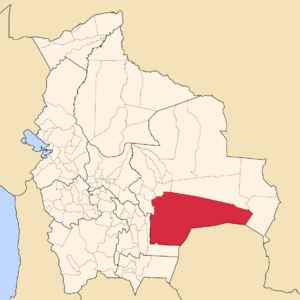
La province de Cordillera est une des 15 provinces du département de Santa Cruz, en Bolivie. Son chef-lieu est la petite ville de Lagunillas.